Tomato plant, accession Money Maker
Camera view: horizontal (90 deg, fisheye); turntable rotation: 330 degrees
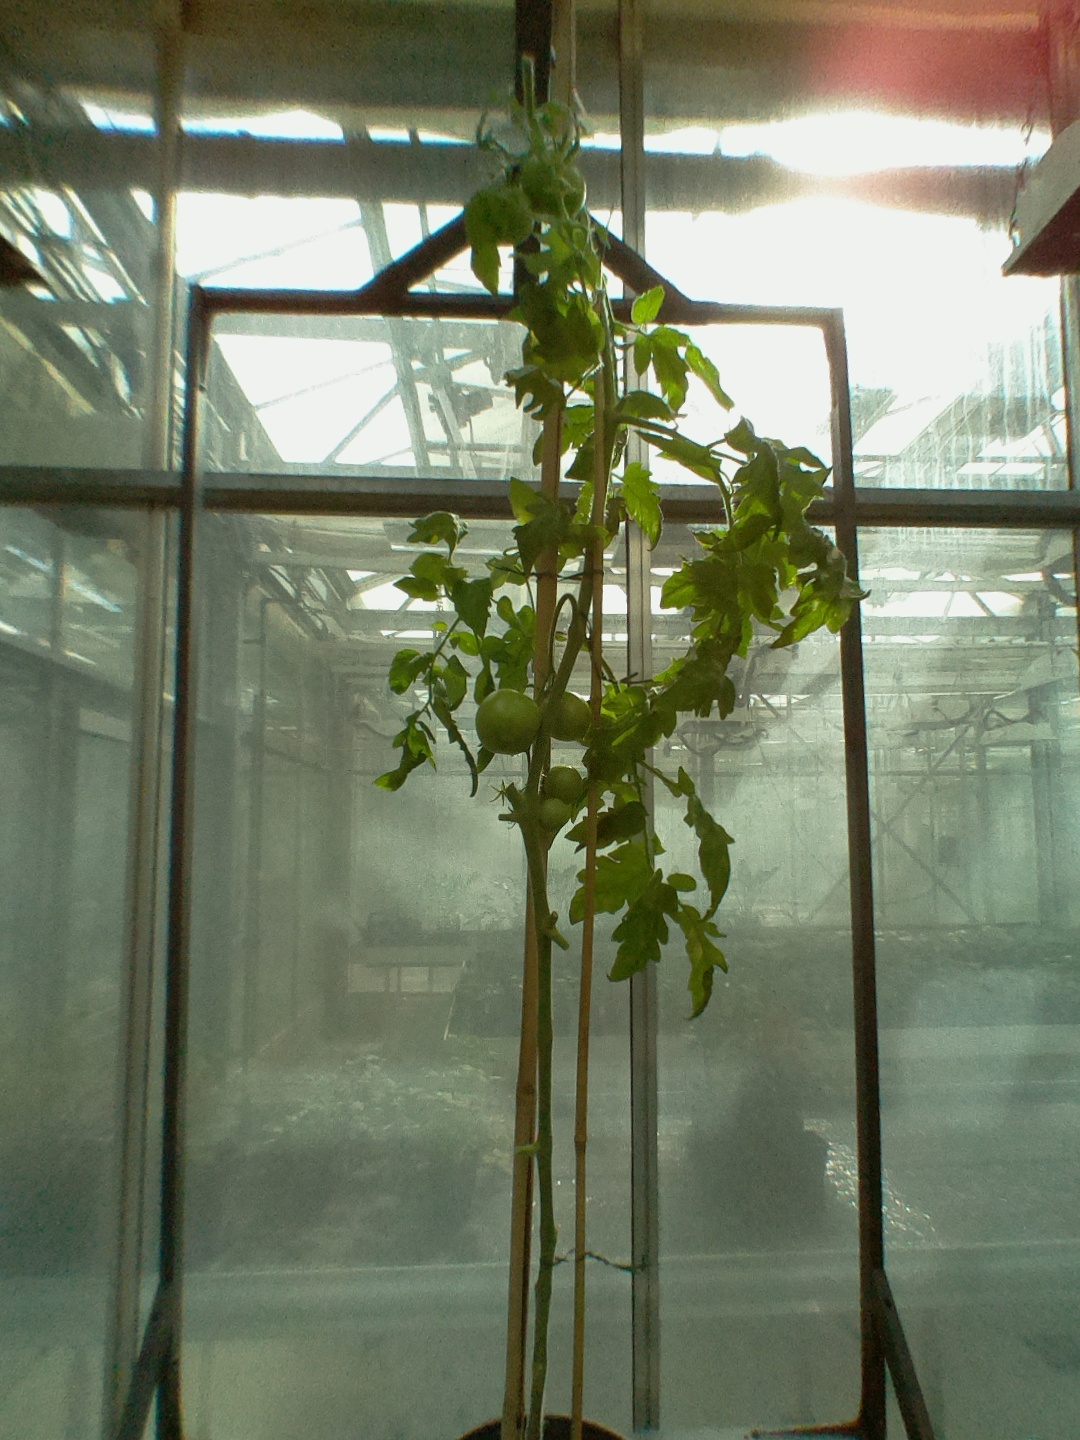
BBCH growth stage 75: 50%-60% of final fruit size